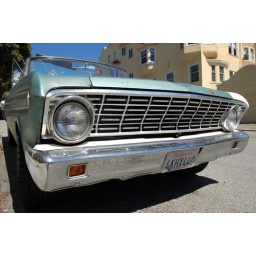
A very old car I saw in the street of San Francisco neir Height Street.